Marcus Baker

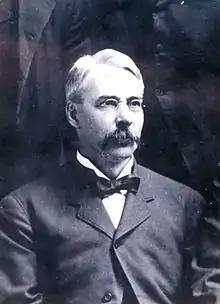
Studio portrait of Marcus Baker

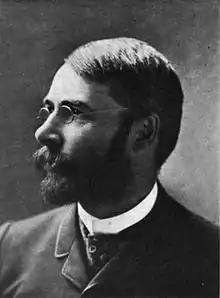
Photograph of Marcus Baker as a young man in wire-rim glasses with a dark beard. Probably from the early 1880s when Baker worked in Los Angeles.

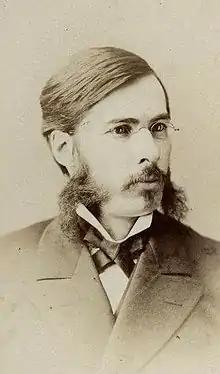
Marcus Baker's portrait

Marcus Baker (September 23, 1849 – December 12, 1903) was an American naturalist, explorer of Alaska, journalist, and newspaper editor.